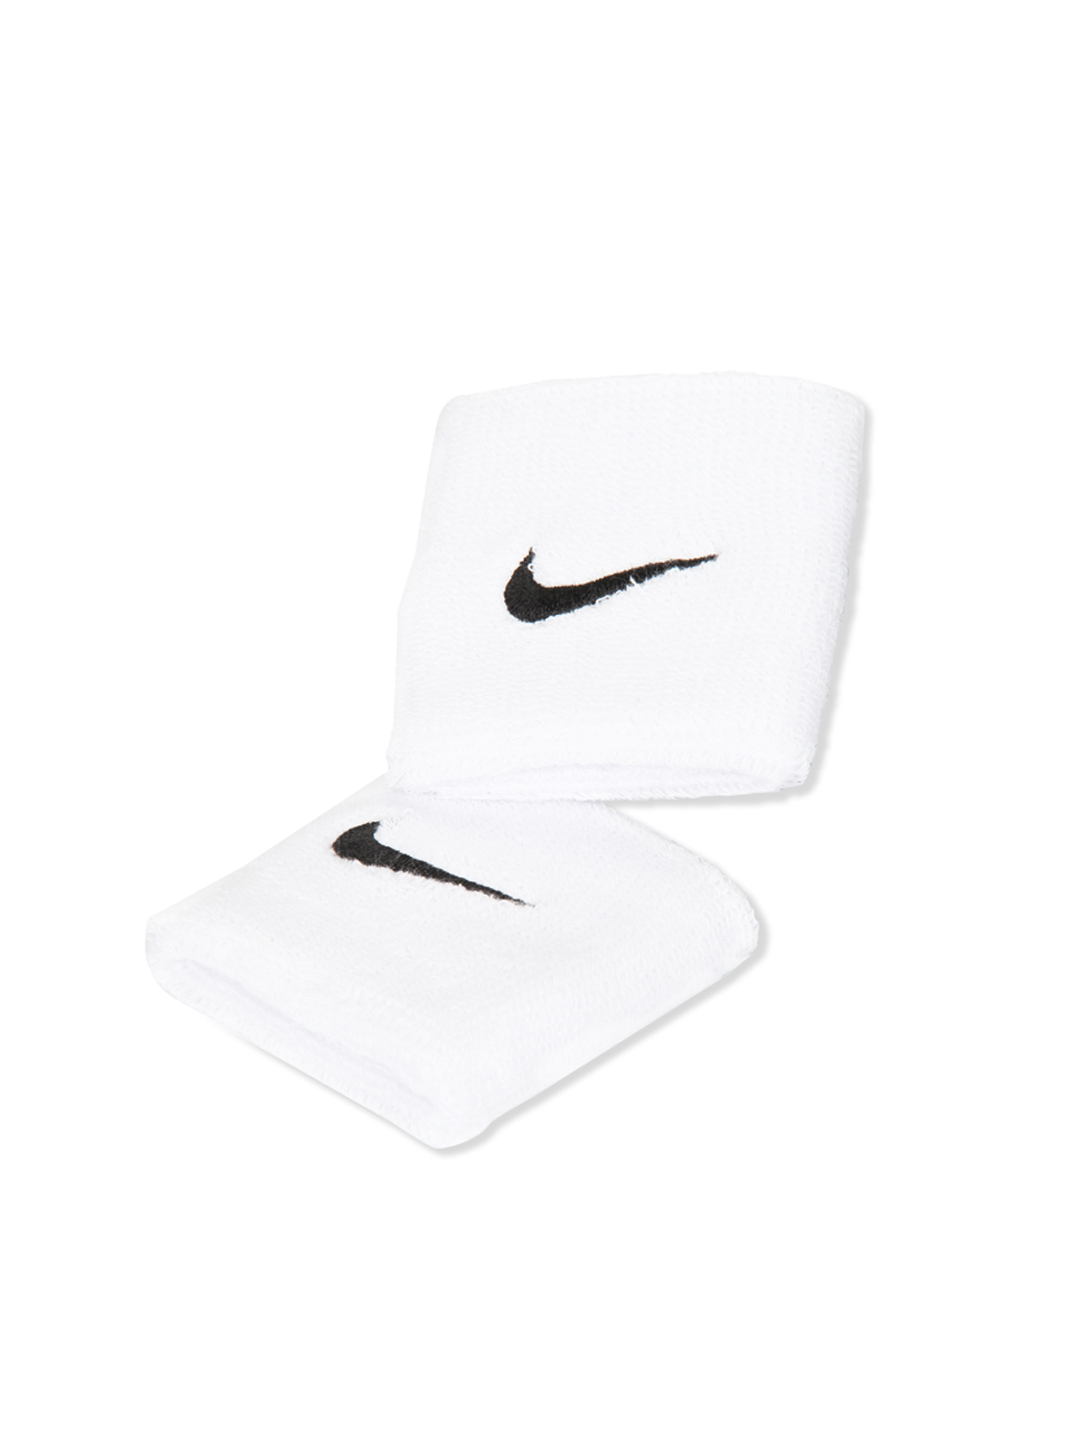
Nike Unisex Swoosh White Wristbands
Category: Sporting Goods / Wristbands / Wristbands
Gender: Unisex
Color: White
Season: Summer 2012
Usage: Sports